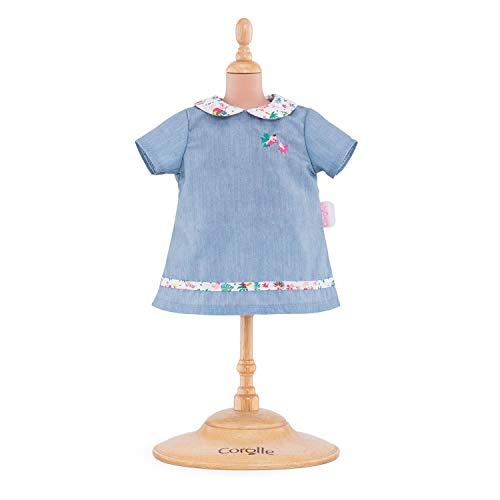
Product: Corolle - Mon Grand Poupon Tropicorolle Dress - Clothing Outfit For 14" Baby Dolls
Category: Toys & Games | Dolls & Accessories | Dolls
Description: The perfect outfit for a 14-inch Corolle baby doll.
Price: $22.01
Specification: ProductDimensions:0.5x9.8x14inches|ItemWeight:1.92ounces|ShippingWeight:2.08ounces(Viewshippingratesandpolicies)|ASIN:B07N35KQ3D|Itemmodelnumber:140390|Manufacturerrecommendedage:24months-7years